Congenital iodine deficiency syndrome

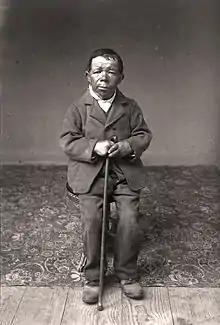
A man with congenital iodine deficiency syndrome

Congenital iodine deficiency syndrome (CIDS), also called cretinism, is a medical condition present at birth marked by impaired physical and mental development, due to insufficient thyroid hormone production (hypothyroidism) often caused by insufficient dietary iodine during pregnancy. It is one cause of underactive thyroid function at birth, called congenital hypothyroidism. If untreated, it results in impairment of both physical and mental development. Symptoms may include: goiter, poor length growth in infants, reduced adult stature, thickened skin, hair loss, enlarged tongue, a protruding abdomen, delayed bone maturation and puberty in children, mental deterioration, neurological impairment, impeded ovulation, and infertility in adults.